Worshipful Company of Poulters

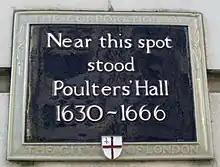
The Poulters occupied a hall in Butcher Hall Lane from 1630 until the hall was destroyed in the Great Fire of London

The Worshipful Company of Poulters is one of the Livery Companies of the City of London. In 1368, the organization received the power to regulate the sale of poultry, swans, pigeons, rabbits, and small game. The company, which was incorporated under a Royal Charter in 1665, is no longer an association of tradesmen that retains its ancient powers, but now operates as a charitable institution, as do most of the other Livery Companies.